University of North London

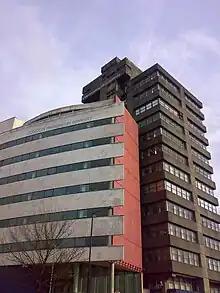
Tower Building, Holloway Road. Originally the Northern Polytechnic; the Technology Tower was added in 2000.

Faculties organised undergraduate and postgraduate schemes within a university modular framework. An interdisciplinary undergraduate scheme for inter-faculty combined honours degrees was managed centrally by the Academic Registry.